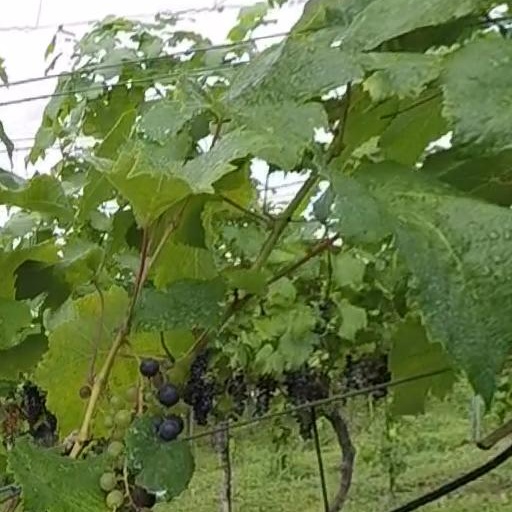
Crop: grape